Full dress uniform

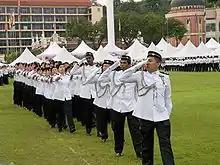
Individuals leading a group of St John Ambulance of Malaysia (SJAM) volunteers wearing SJAM's ceremonial uniform.

Prior to the 20th century, the uniforms of the United States Army were primarily made out of a combination of dark blue wool (for tunics or coats) and light blue (for trousers and breeches). After the adoption of olive drab and khaki uniforms in 1902, the US Army retained blue uniforms as its full dress until 1917. A modernised and simplified blue dress uniform was introduced in 1937.